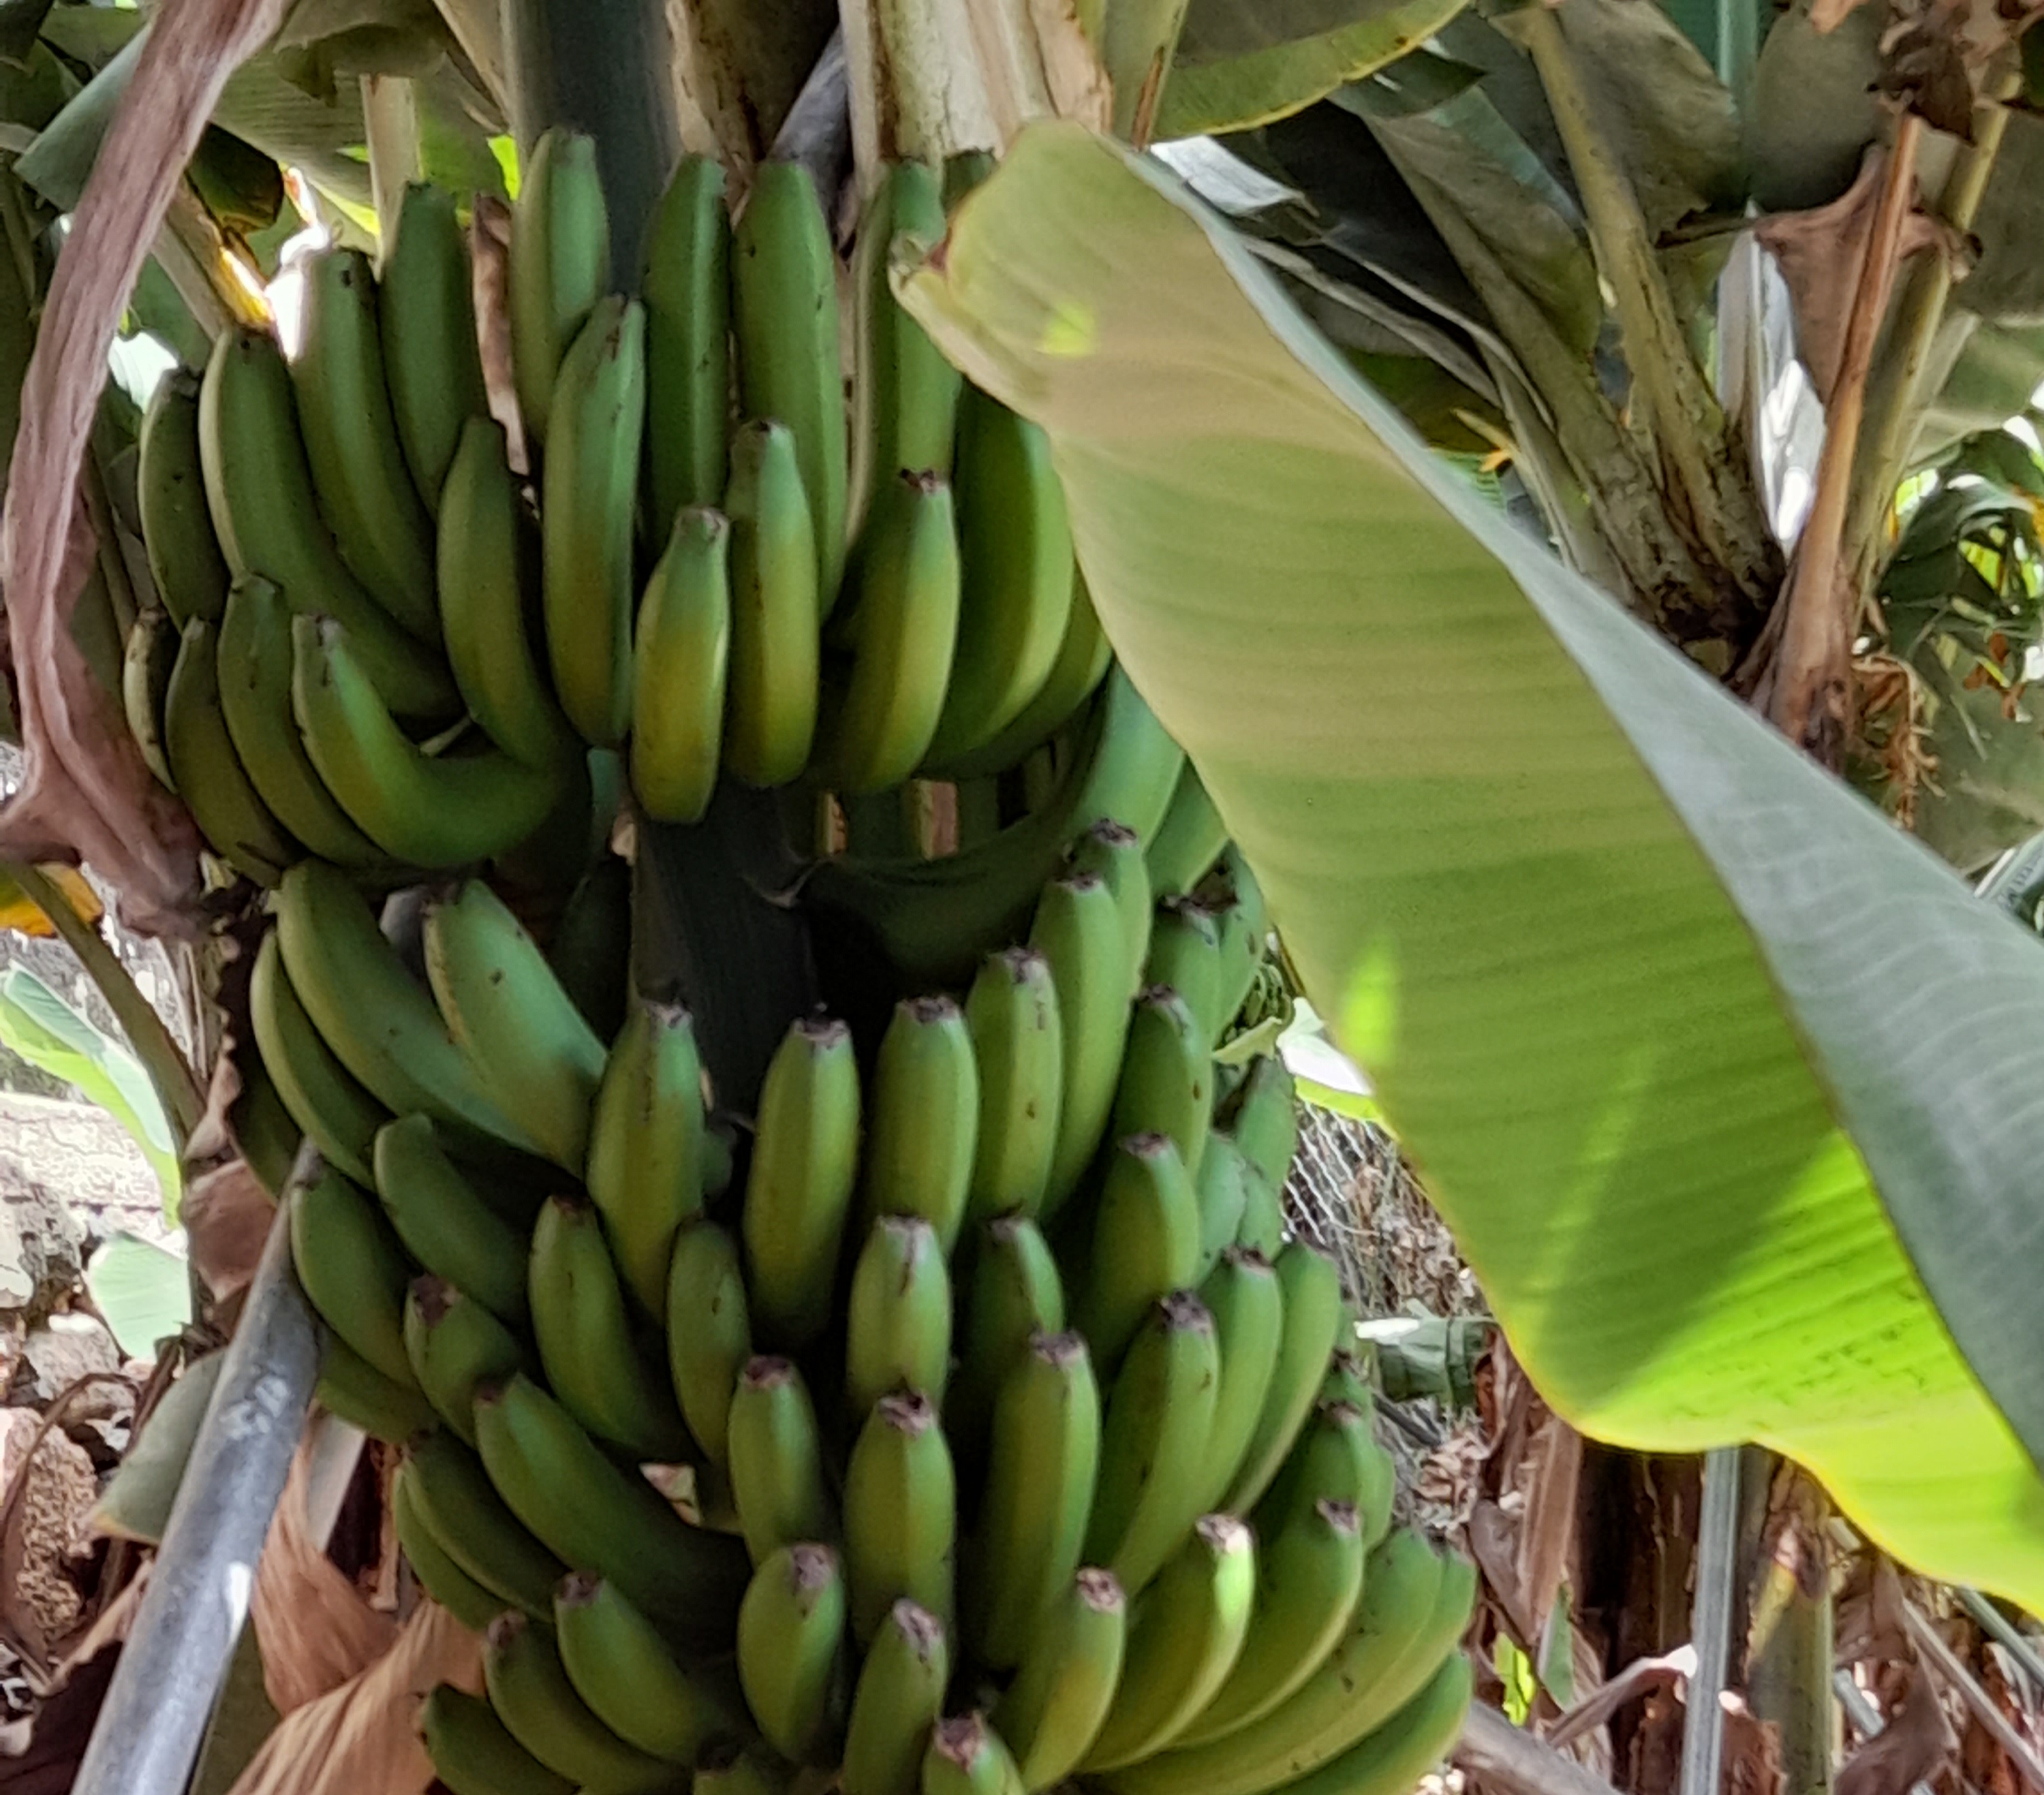
Label: Keep